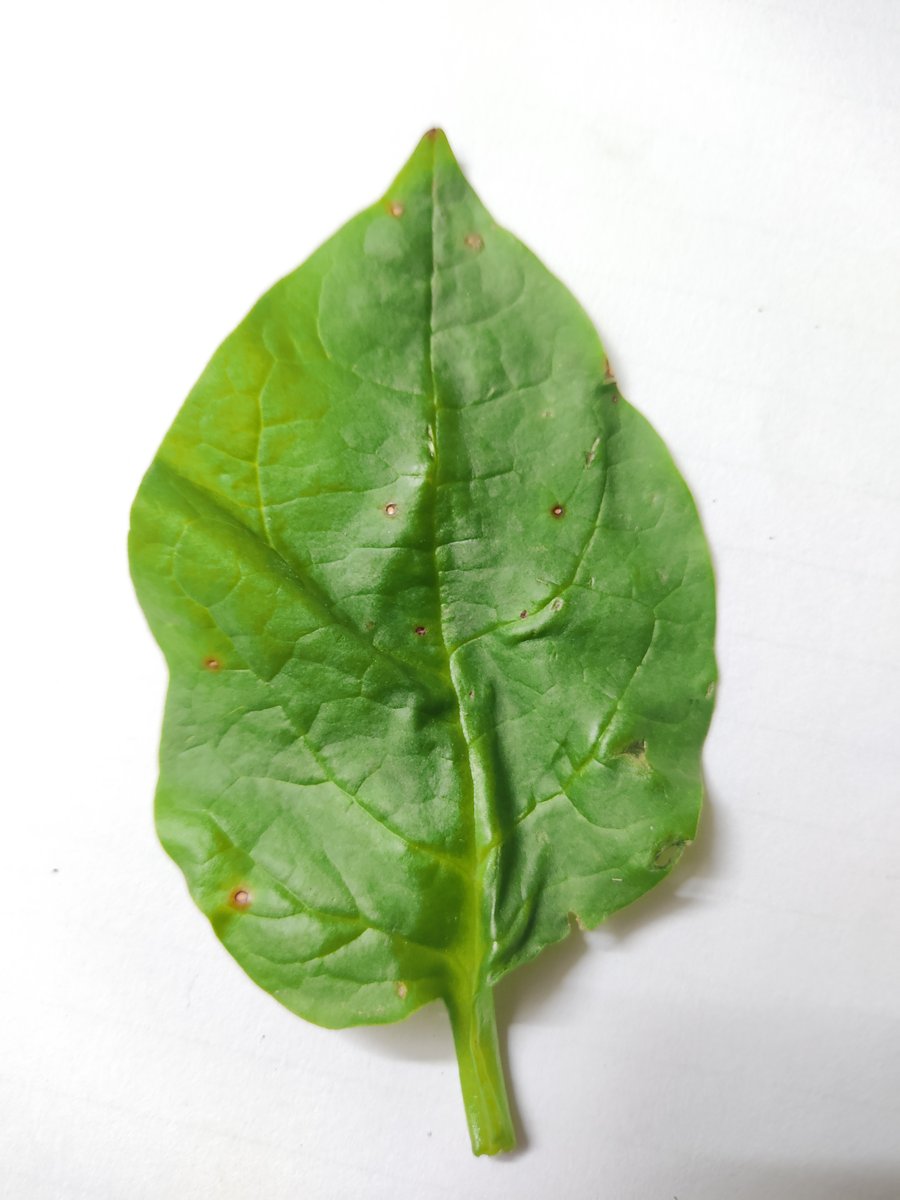
Label: Bacterial-Spot